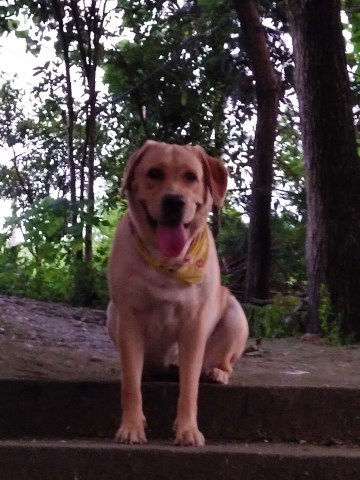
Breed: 3580-n000122-Labrador_retriever